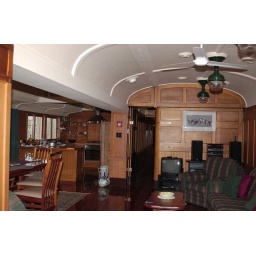
Kitchen rear left, dining room in front of kitchen and living room to right, corridor leads to carport.